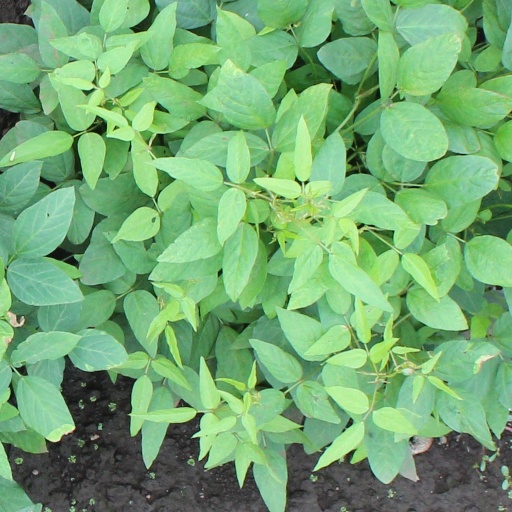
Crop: soybean